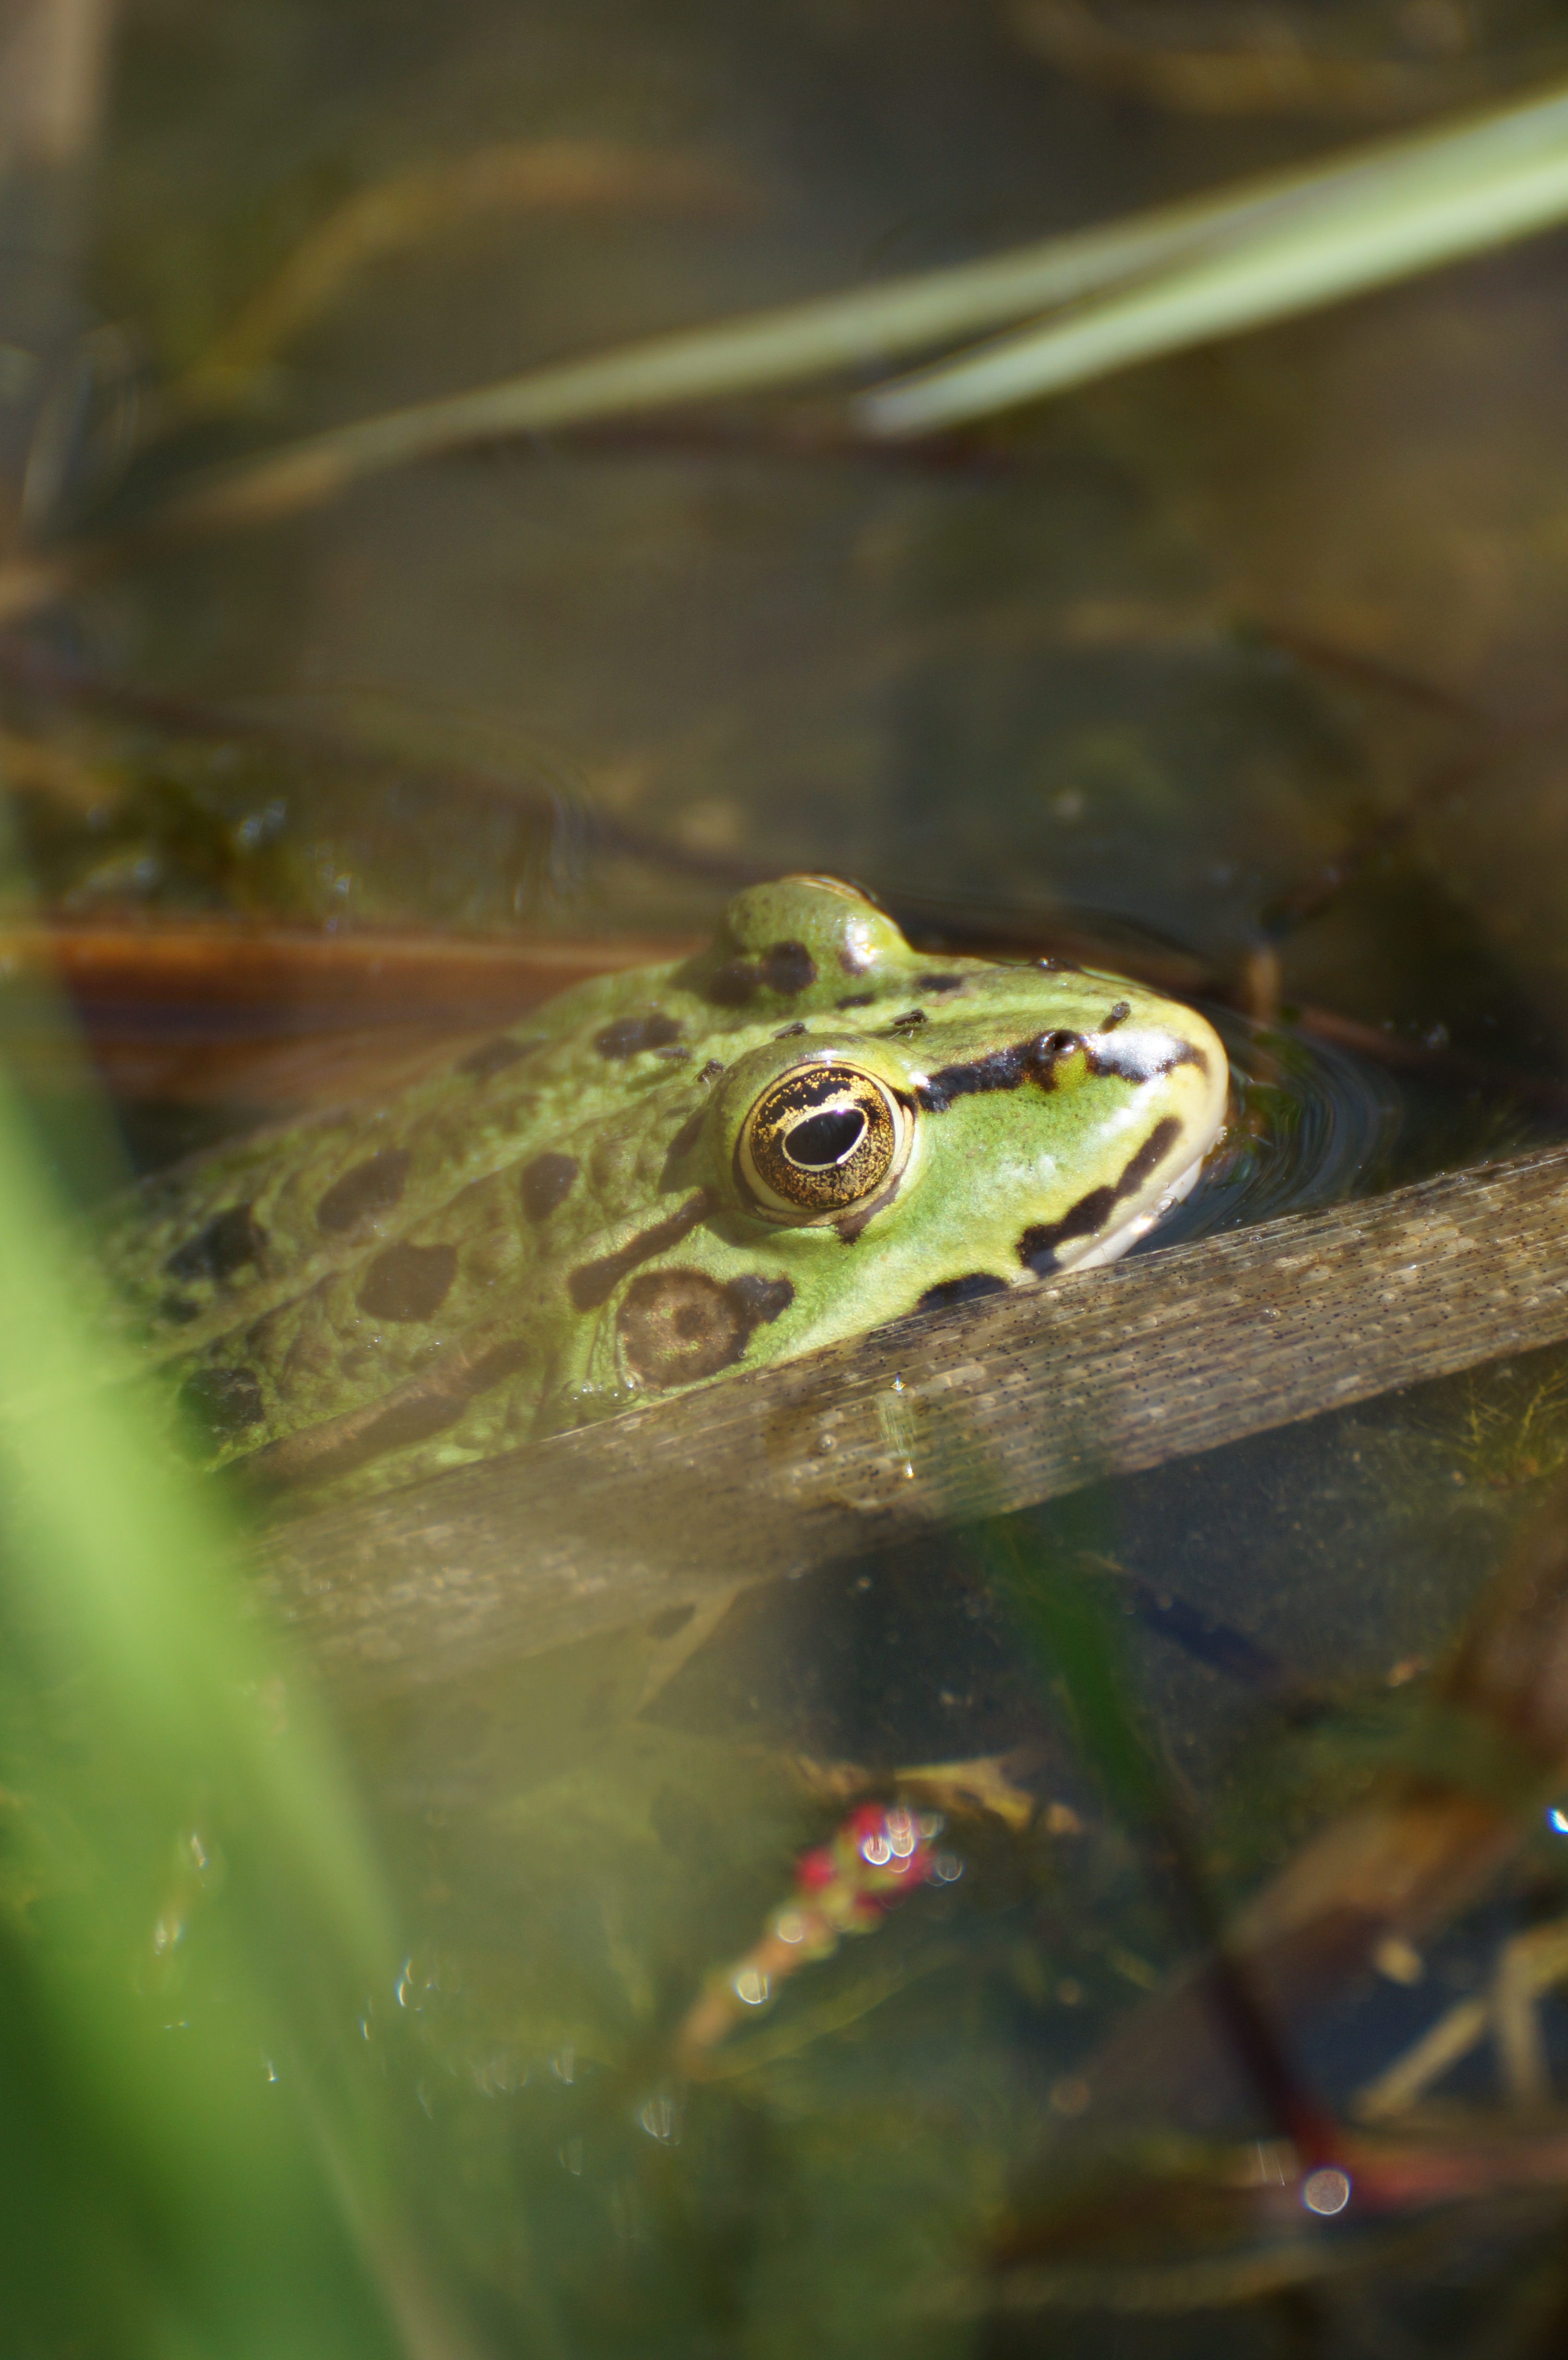
nature, lake, pond, wildlife, green, high, biology, frog, toad, amphibian, close, fauna, tree frog, close up, vertebrate, amphibians, frogs, macro photography, water frog, bullfrog, ranidae